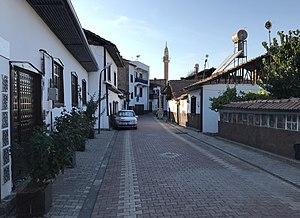
Battalgazi est une ville et un district de la province de Malatya dans la région de l'Anatolie orientale en Turquie.